Salaš

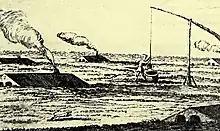
Dugout salaš in Srem, Vojvodina, Serbia (then Kingdom of Hungary), 17th century

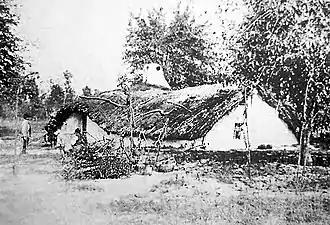
Dugout salaš in Subotica, Vojvodina, Serbia (then Austria-Hungary), 1909

Initially, salaš were summer dwellings for peasants, while over time, some became permanent dwellings. In the late stage of the development of these properties, two types salaš were distinguished: The farm-type salaš, where the owner or the tenant lived permanently; The salaš of more affluent peasants, where they had a village house, but would only arrive at the salaš for work during agricultural seasons. With the arrival of the railway, the salaš enter an organized system of development of their spatial plan. The salaš railway stations connected salaš agglomerations with the nearest settlements. With the loss of the function of transporting goods and passenger from salaš properties to towns, these railways become unprofitable and gradually were dismantled, thereby causing further fragmentation and disconnect of salaš properties with other settlements.